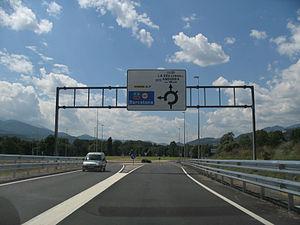
Nouveau rond-point entre la route nationale N-260 et l'autoroute catalane C-16.
La N-260 est une route Trans-Pyrénéenne espagnole reliant Port-Bou en Catalogne à Sabiñánigo en Aragon. On peut la reconnaître facilement sur place grâce à des panneaux qui portent la double mention EIX PIRINENC / EJE PIRENAICO dans sa partie catalane.